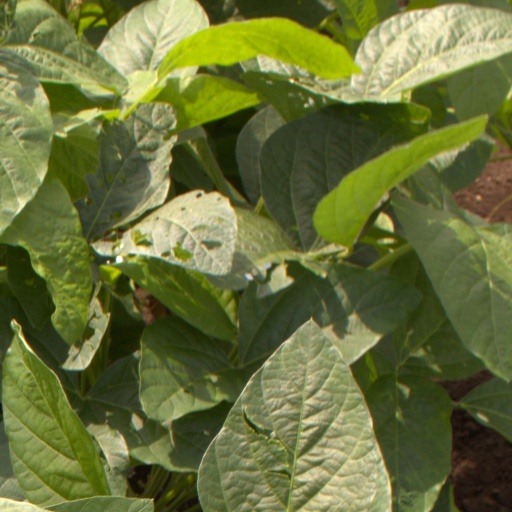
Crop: soybean